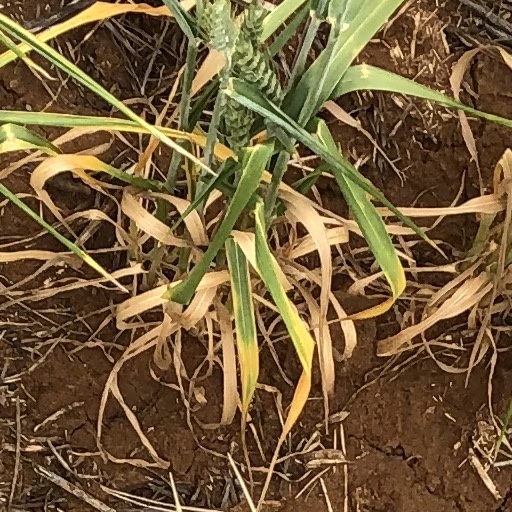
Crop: wheat